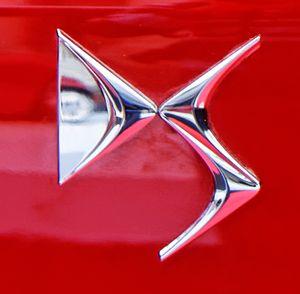
DS Automobiles est une marque automobile du segment premium du groupe français PSA. À l'origine, la Ligne DS était une famille haut de gamme de la marque Citroën de 2009 à 2014, puis elle est devenue une marque à part entière après cinq années d'existence en juin 2014. La première présentation officielle de la marque DS Automobiles a lieu le 3 mars 2015 au salon de Genève. Son nom fait référence à la Citroën DS, un ancien modèle haut de gamme de Citroën commercialisé entre 1955 et 1975.